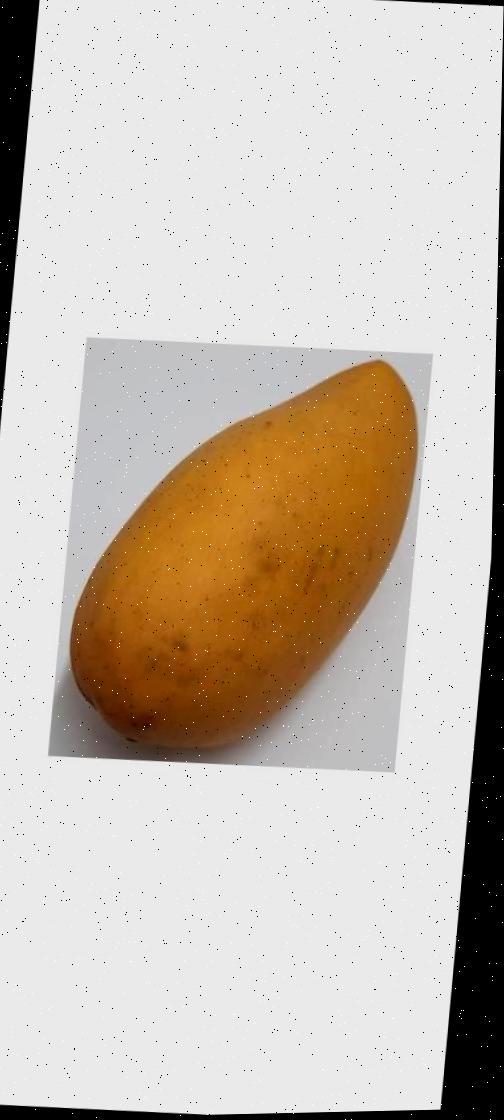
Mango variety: Katimon